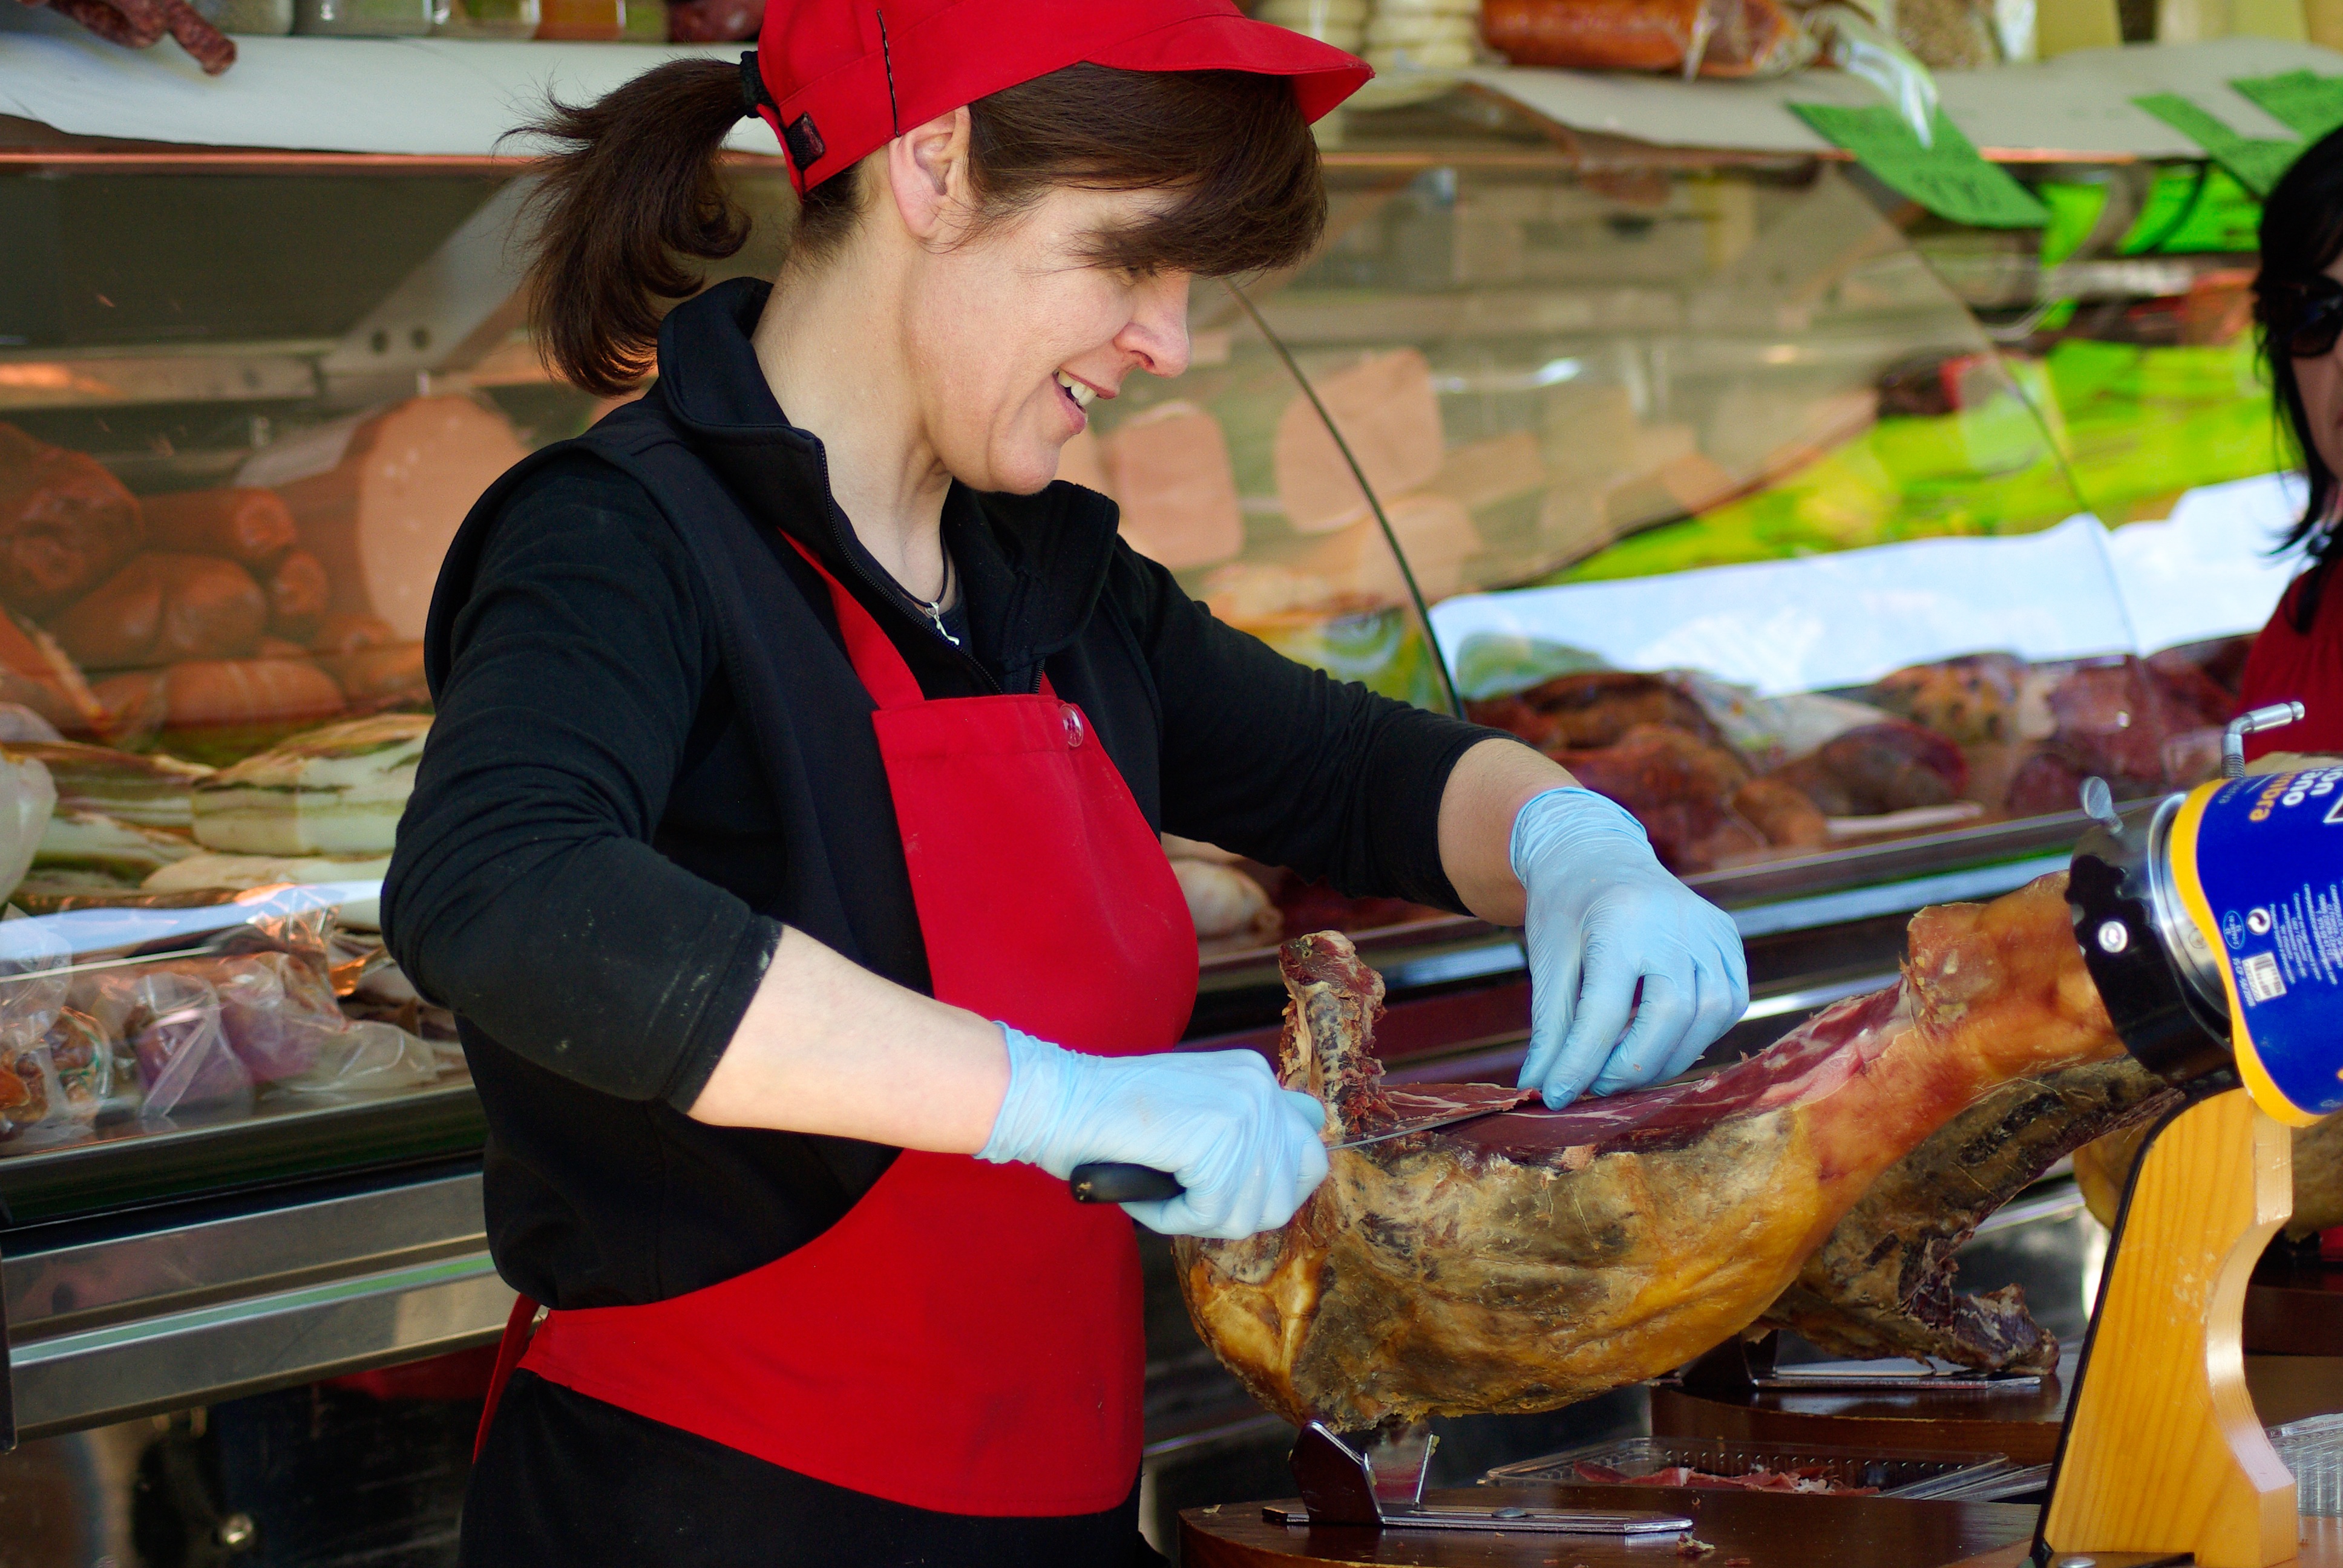
dish, food, market, pork, fair, delicatessen, ham, butcher